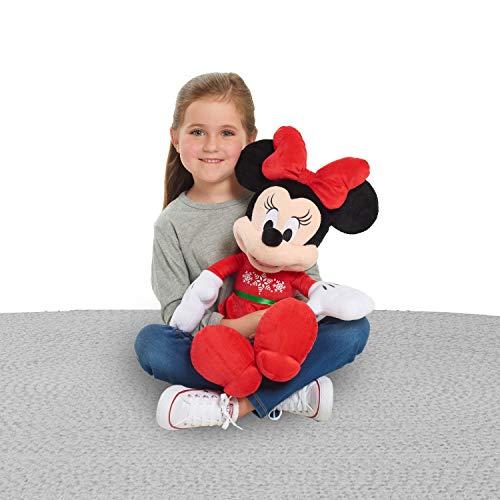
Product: Disney 22" Minnie Mouse Holiday 2019 Plush, Multicolor
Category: Toys & Games | Stuffed Animals & Plush Toys | Plush Puppets
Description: Snuggle up with Minnie this holiday season The Disney Classics holiday large plush friends come dressed in adorable winter-themed outfits and are made with Super soft and cuddly fabrics.
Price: $19.99
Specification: ProductDimensions:8x8x22inches|ItemWeight:13.6ounces|ShippingWeight:13.6ounces(Viewshippingratesandpolicies)|ASIN:B07NFRNLF1|Itemmodelnumber:B07NFRNLF1|Manufacturerrecommendedage:36months-10years